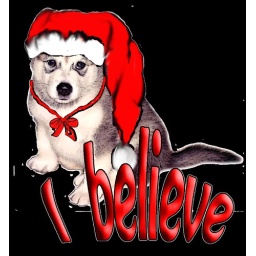
This alaskan malamute puppy in the Santa hat believes in Santa claus